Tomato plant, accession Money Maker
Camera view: horizontal (90 deg, fisheye); turntable rotation: 150 degrees
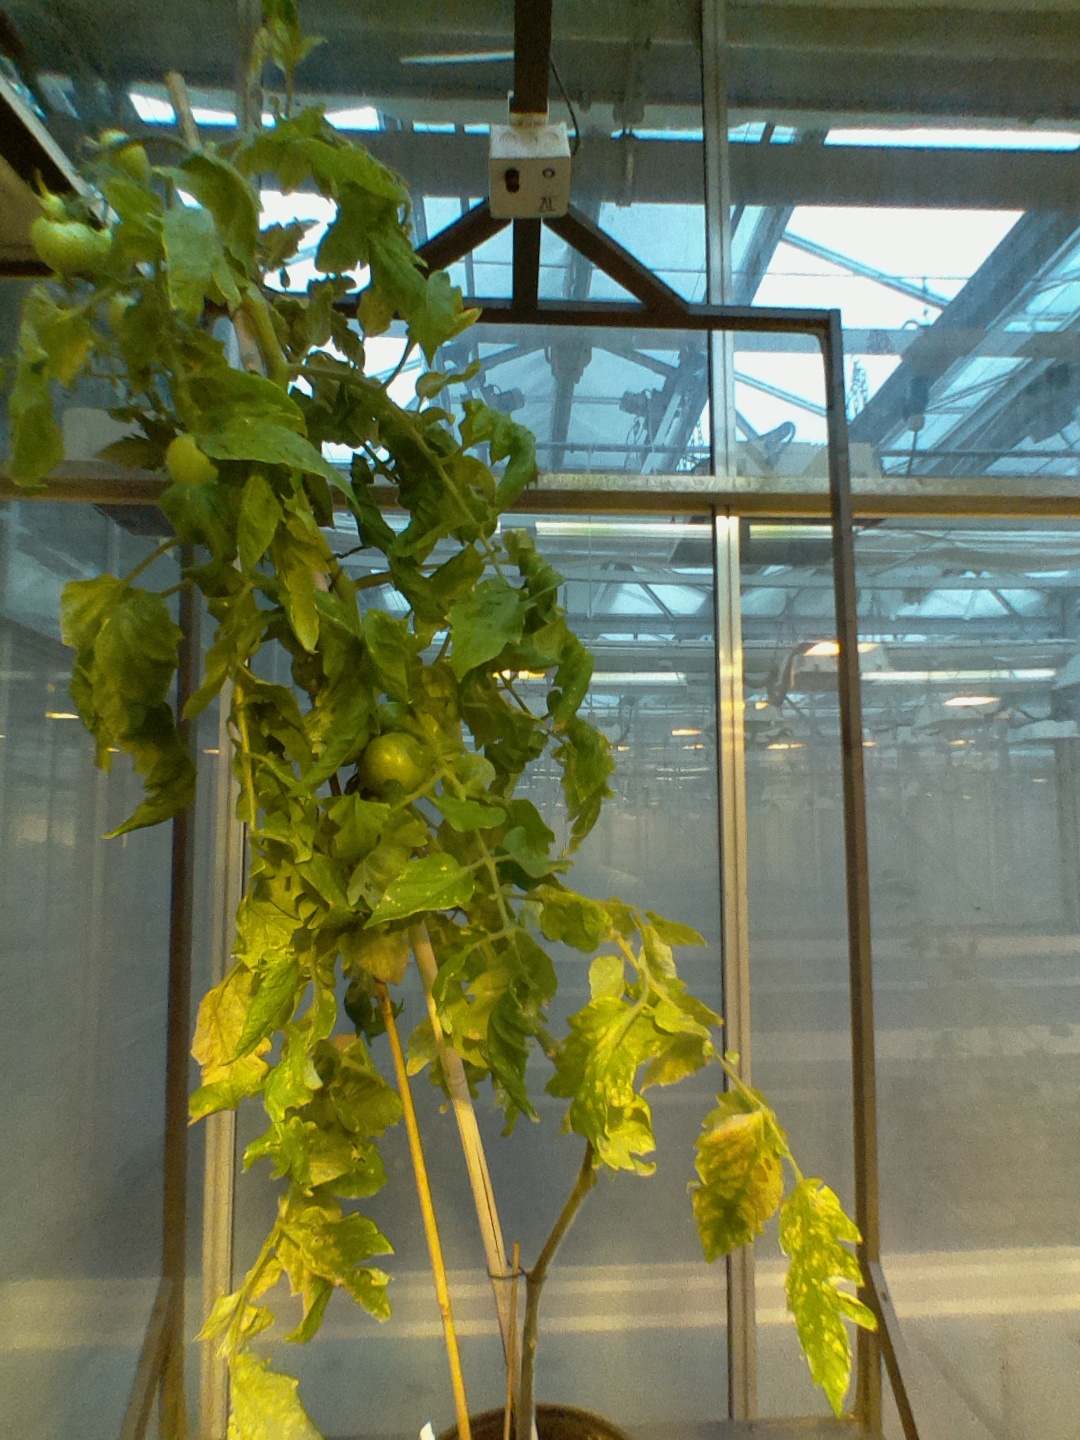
BBCH growth stage 79: 90% -100% of final fruit size